Marcus Gheeraerts the Elder

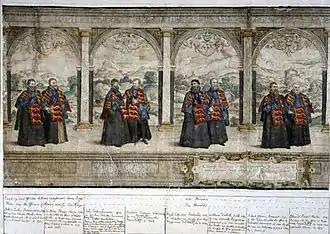
"Procession of the Knights of the Garter", 1576

Fearing that he would be condemned to death in the criminal proceedings against him, Gheeraerts fled in 1568 to England with his son Marcus and his workshop assistant Philipus de la Valla. His wife and daughter remained in Bruges. The verdict in his case was pronounced at the end of 1568. He was convicted and the punishment was permanent banishment and forfeiture of his entire fortune.